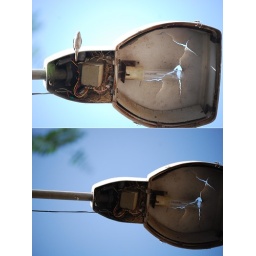
a nest made in the housing of a street lamp